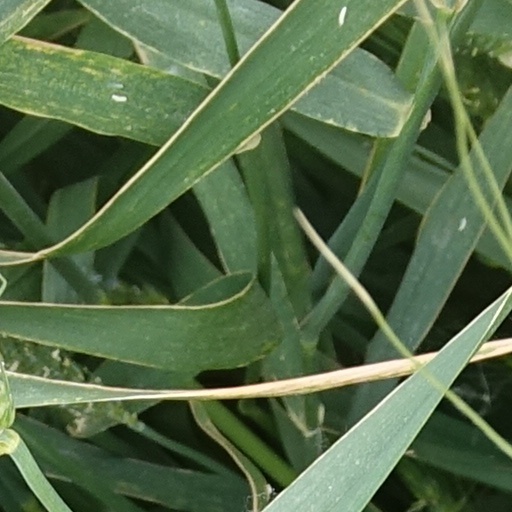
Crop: wheat